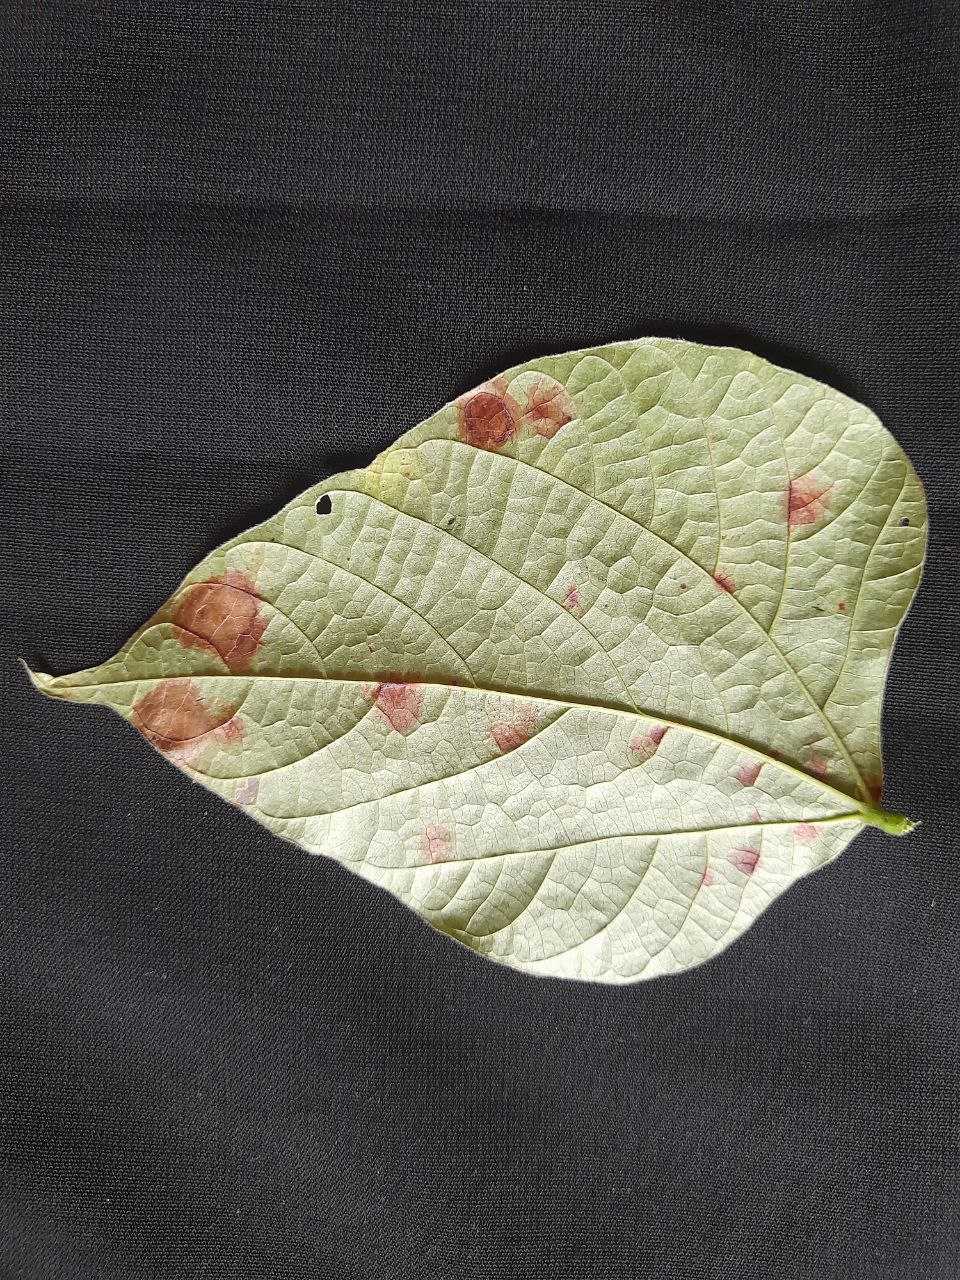
Crop: bean
Leaf condition: Rust